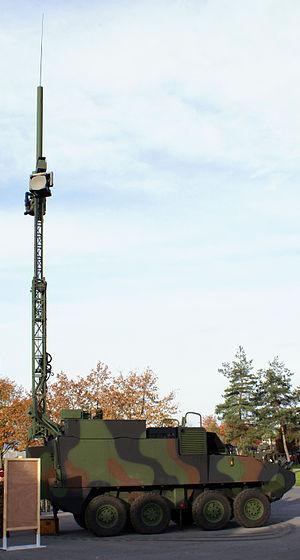
Dans le vocabulaire militaire, les transmissions désignent une unité spécialisée de l'armée destinée à la transmission de l'information.
Le Mowag Piranha est une famille de véhicules de combat d'infanterie conçus par le constructeur suisse Mowag, une filiale du groupe General Dynamics depuis 2003. Cinq générations de véhicules, et ses nombreuses variantes, produits à plus de 11 000 exemplaires par Mowag ou sous licence par d'autres compagnies, sont en service dans le monde.